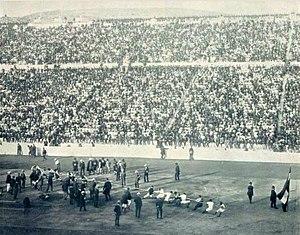
Le Tir à la corde dans le stade d'Atène, lors des Jeux intercalaires de 1906.
Les Jeux olympiques intercalaires de 1906, baptisés « Jeux de la décennie », sont une compétition multisports organisés par la Grèce en 1906 pour célébrer le dixième anniversaire de la rénovation des Jeux olympiques. Ils sont organisés initialement comme les 2ᵉˢ Jeux olympiques à Athènes, en présence et avec l'accord de tout le mouvement olympique, constituant un succès sportif évident. Cependant, ils sont ultérieurement qualifiés de Jeux intérimaires ou intercalaires en raison de la position initiale de Pierre de Coubertin puis celle du Comité international olympique, qui en 1949 ne les reconnaît plus comme ayant été officiels.
Résultats des épreuves de tir à la corde aux Jeux olympiques intercalaires de 1906 à Athènes en Grèce.